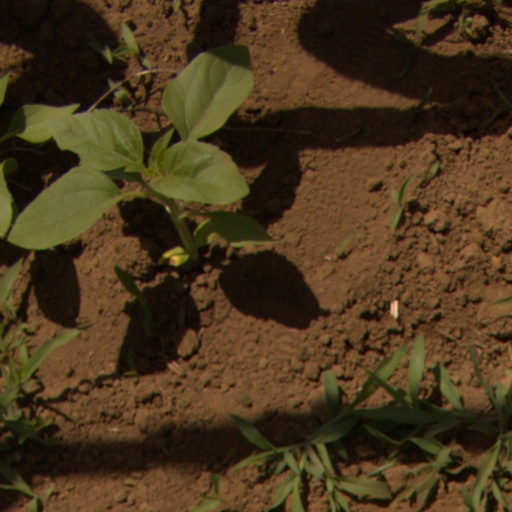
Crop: Jerusalem artichoke